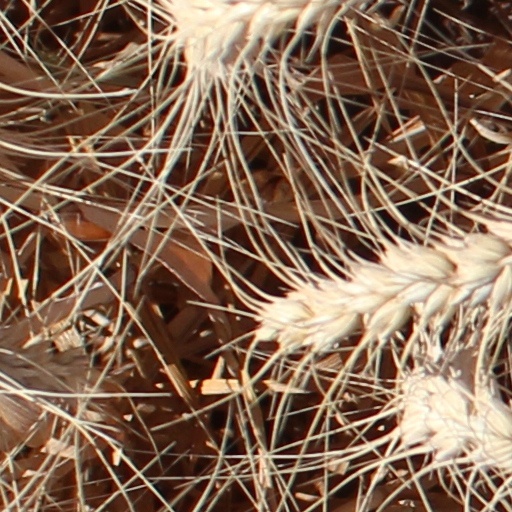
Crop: wheat